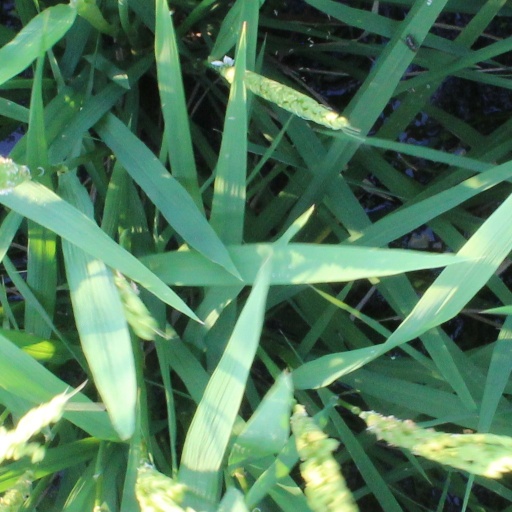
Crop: rice